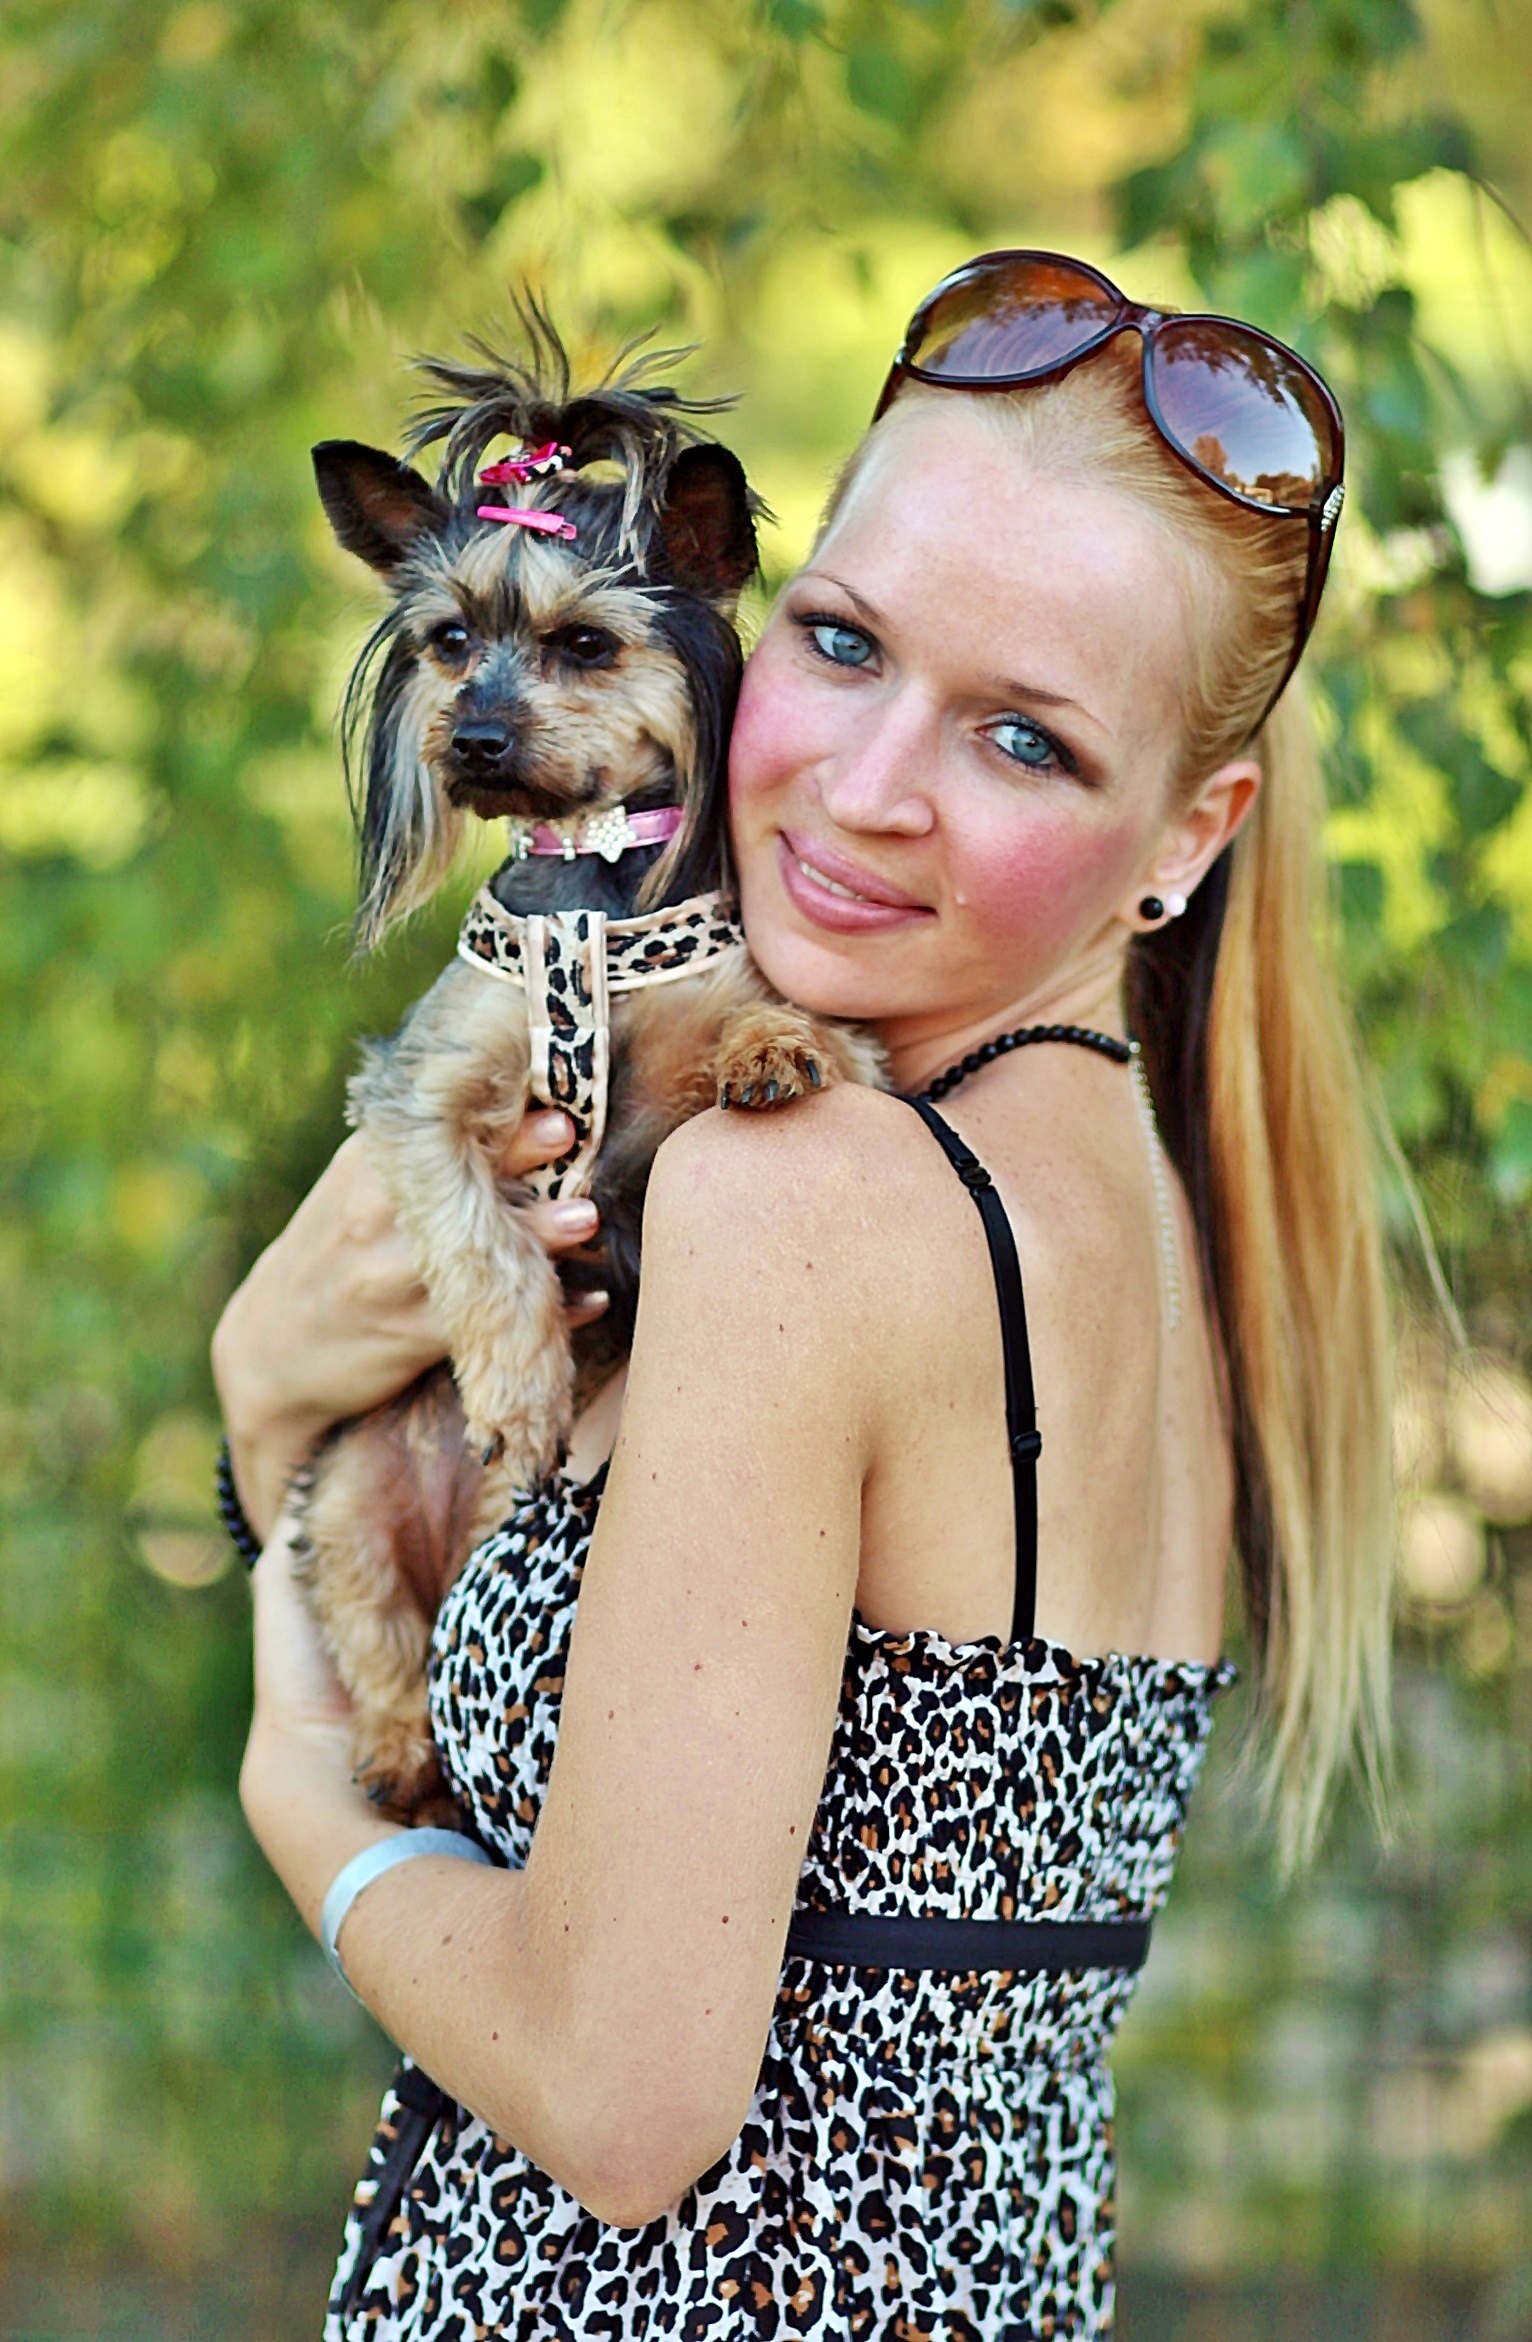
people, dog, love, spring, dress, glasses, yorkie, beauty, pretty, photo shoot, blonde woman, portrait photography